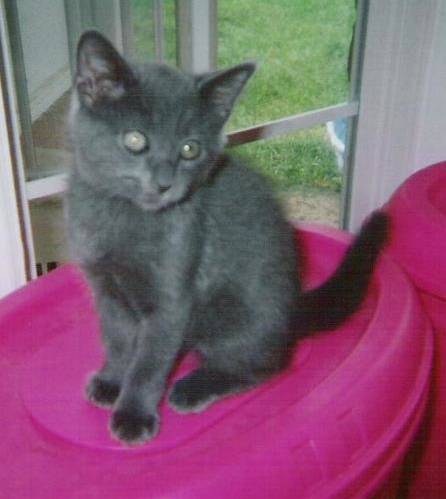
Label: cat